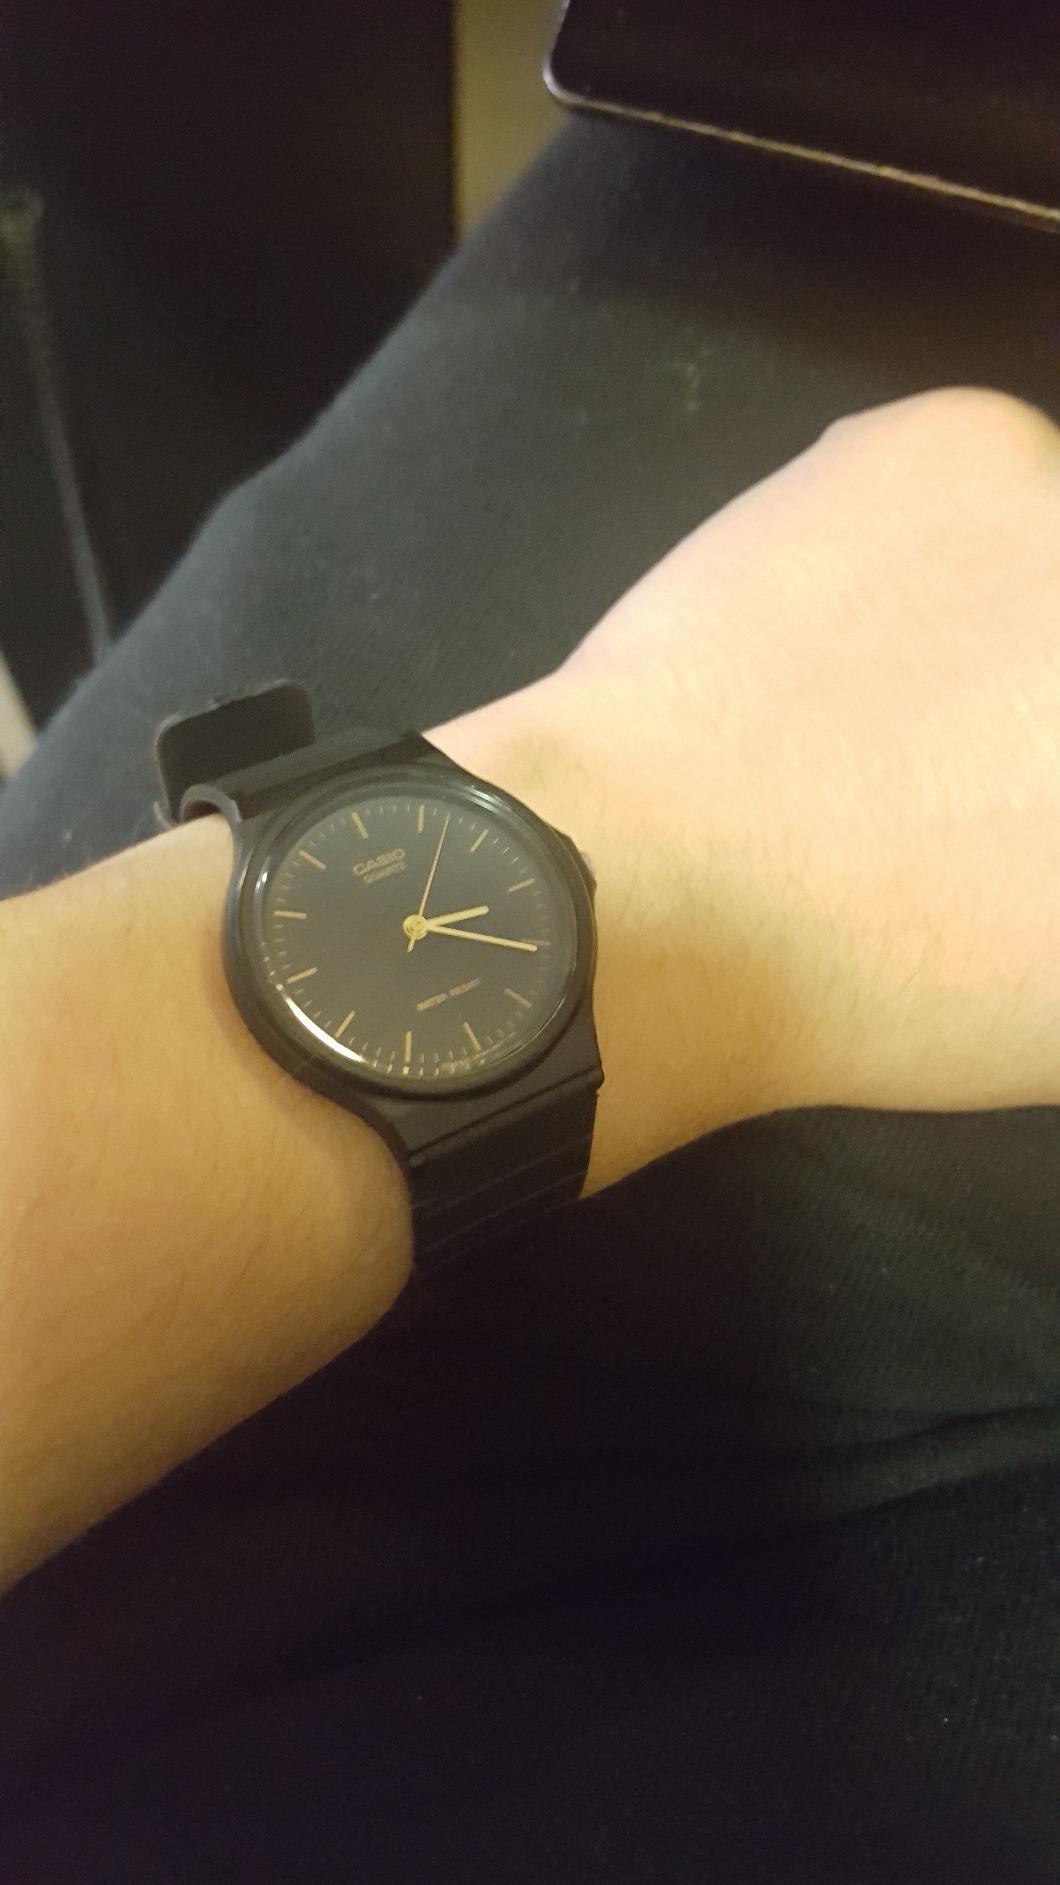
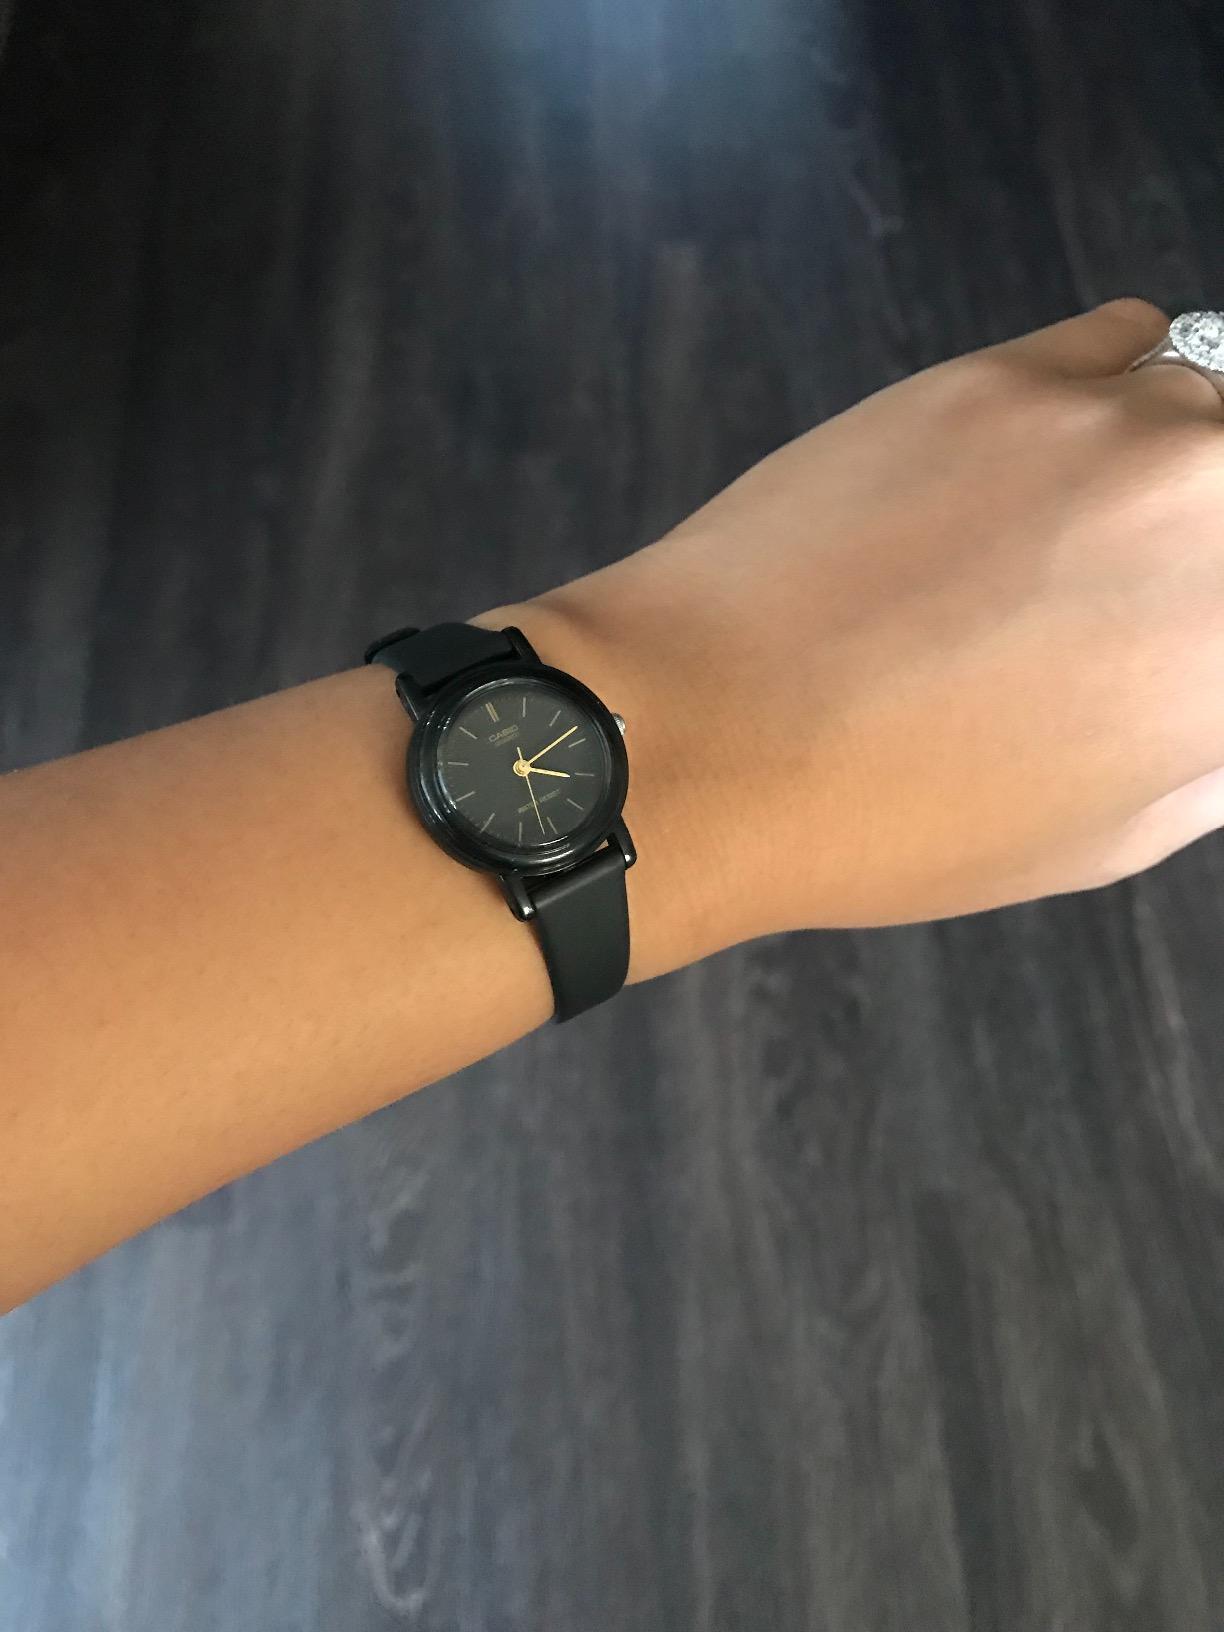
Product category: accessories_watch
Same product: no